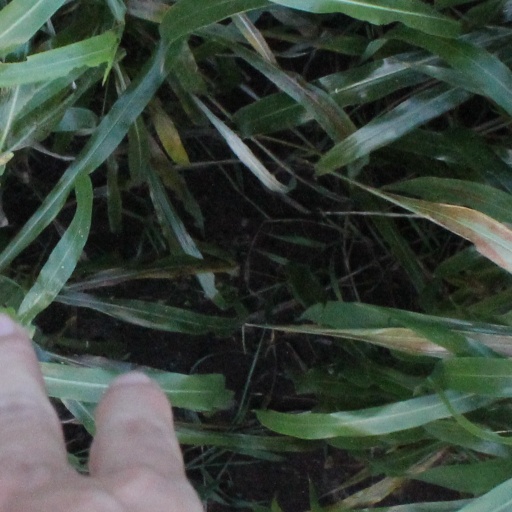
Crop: sorghum